Wildfires in 2018

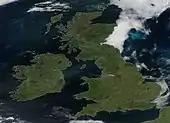
Wildfires in the UK and Ireland, June 2018

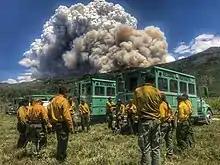
Trail Mountain Fire in Utah

A U.S. national state of emergency was declared on July 28 due to the California fires, which had killed at least six people. In August, the Mendocino Complex Fire became the second largest fire in California history and the Mendocino Complex Fire became the state's largest.